Coyoacán

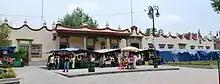
Casa Municipal

The Casa Municipal, also referred to "La Casa de Cortés", is a building located on the north side of the Plaza Hidalgo. It has served as an administrative/governmental building since it was constructed in the 18th century. The erroneous name of Casa de Cortés (House of Cortés, referring to Hernán Cortés), comes from Coyoacán's association with the conquistador. Cortés did live in Coyoacán in 1521 and 1522, while the destroyed Aztec city of Tenochtitlan was being rebuilt into Mexico City, and the area was the capital of the colony of New Spain. However, Cortés never lived at the site, despite a plaque on building that says that he did. Cortés residence in Coyoacán was on lands that belonged to the then leader of the indigenous of this area, Juan de Guzmán Iztolinque, in the area where the La Conchita Church and plaza are found now. What Cortés eventually built here where administrative buildings for the offices used to manage the vast lands he was granted as the Marquis del Valle de Oaxaca, which included the Coyoacán area. Local legend states that this was the location were Cuauhtémoc was tortured as the Spanish tried to learn of the whereabouts of more treasure.